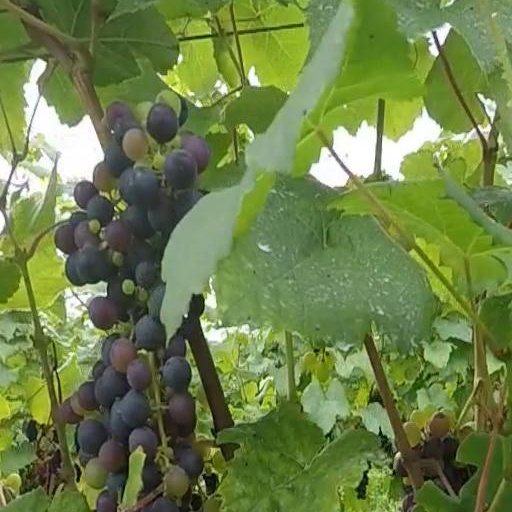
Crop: grape